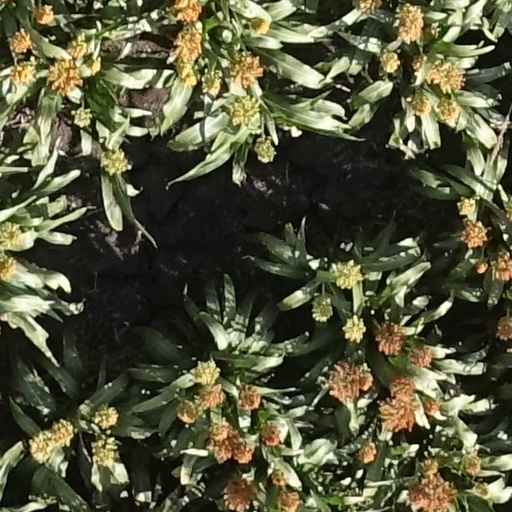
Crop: sorghum